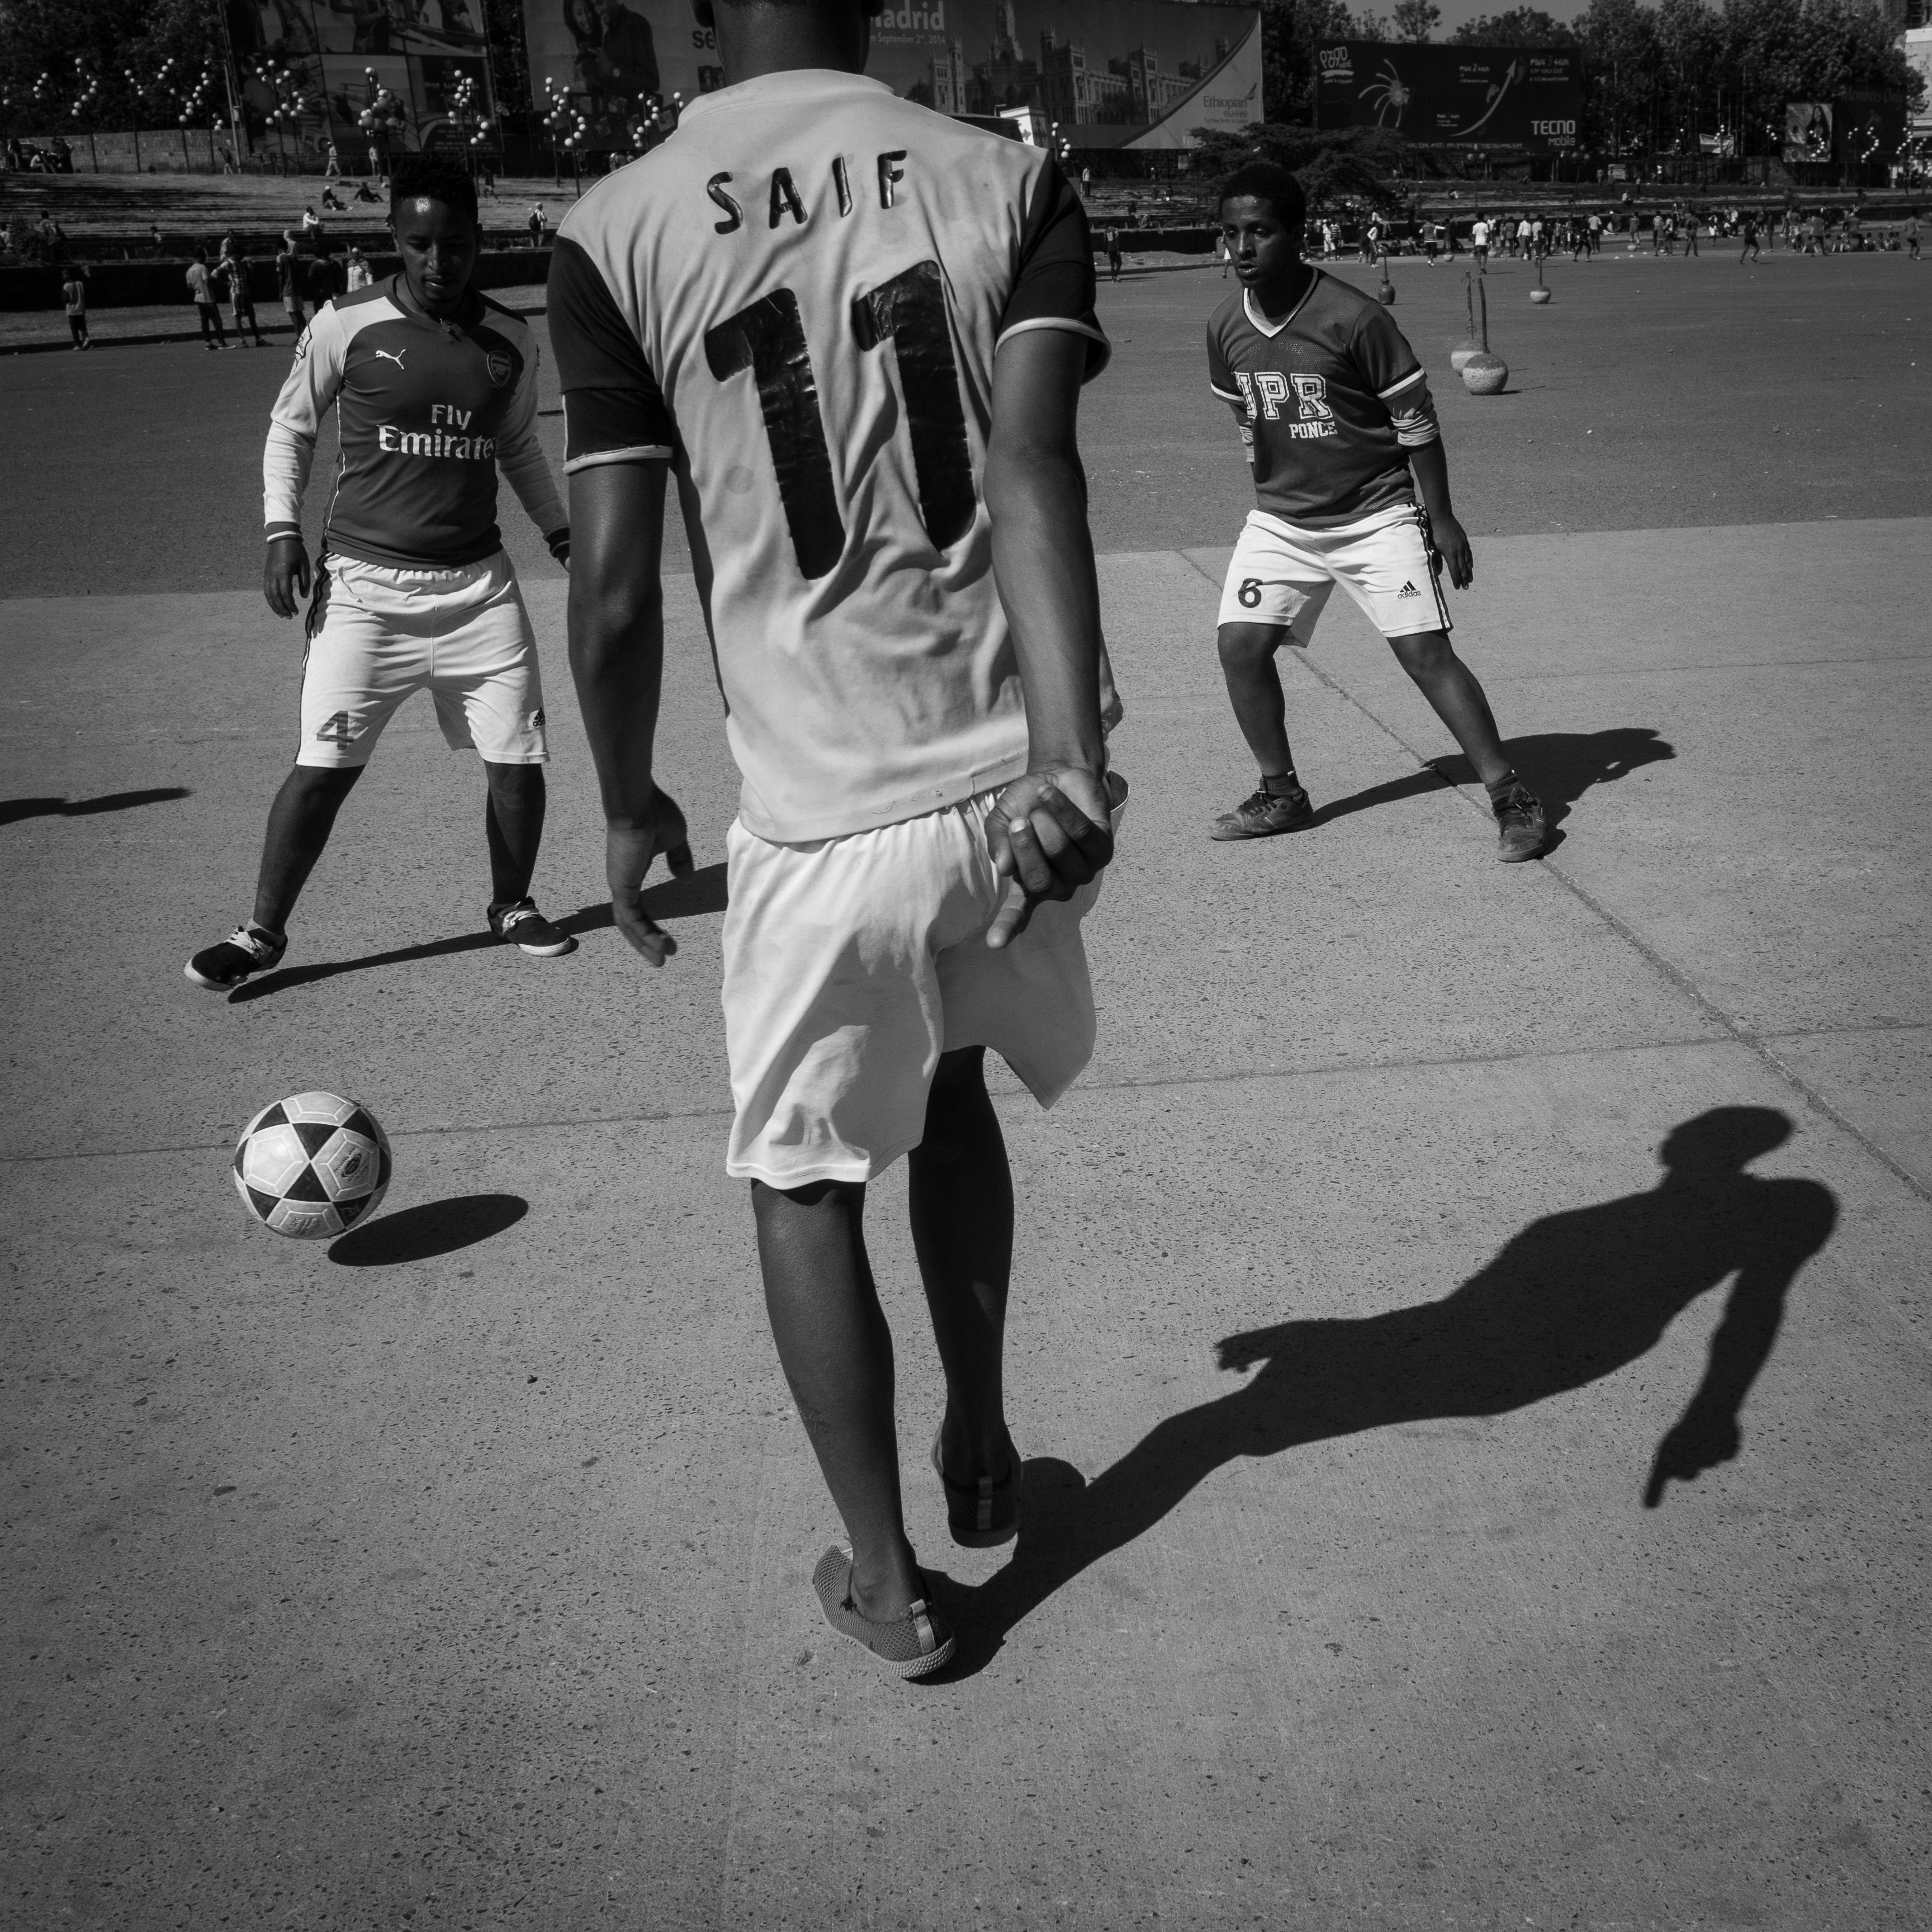
black and white, white, street, photography, soccer, black, monochrome, streetphotography, flickr, thomas, sports, footwear, olympus, omd, fuji, leica, monochrom, leuthard, hcb, thomasleuthard, monochrome photography